WHDF

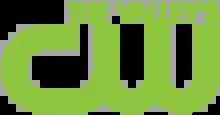
Logo as "The Valley's CW", from 2006 to 2020

In September 2006, both UPN and The WB ceased operations. A single new network, The CW, replaced those two struggling entities. WHDF, the UPN affiliate, was granted the northern Alabama affiliation rights for the new network earlier that year, and rebranded as The Valley's CW at midnight on July 27, 2006. (The former WB affiliate, meanwhile, became WAMY-TV, affiliated with MyNetworkTV.)